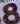
Number: 8